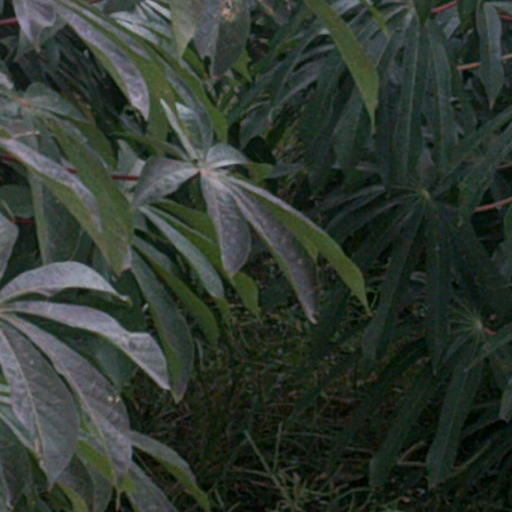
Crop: cassava